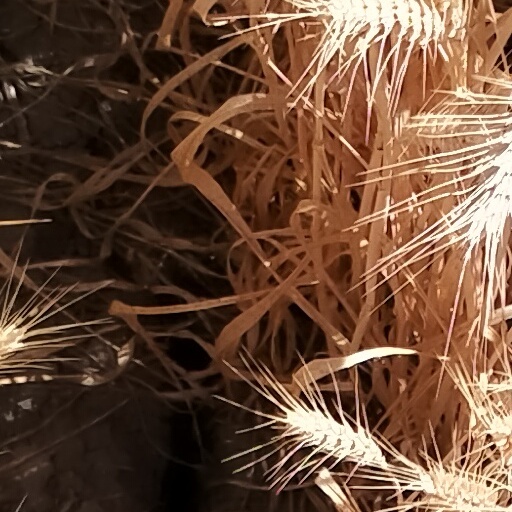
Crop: wheat